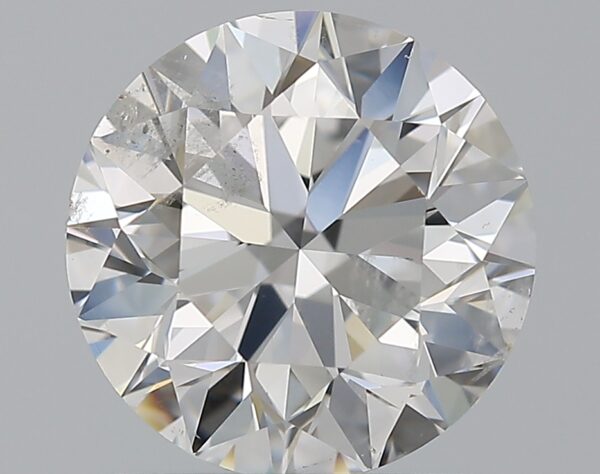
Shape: round
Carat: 1.5
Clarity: SI2
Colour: E
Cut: EX
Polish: EX
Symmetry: EX
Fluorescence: N
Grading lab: HRD
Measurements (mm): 7.18 x 7.21 x 4.57